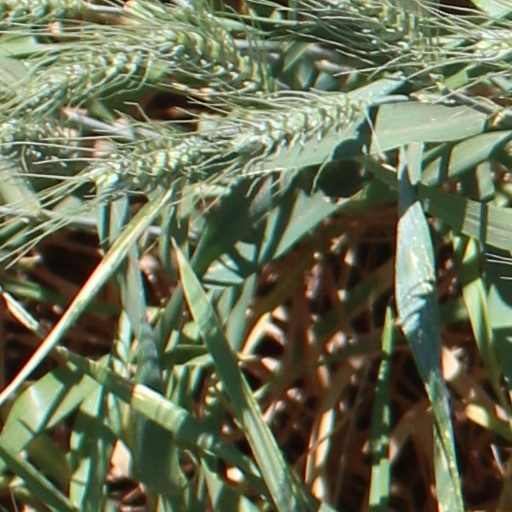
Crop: wheat